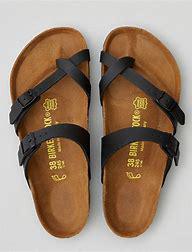
Brand: Birkenstock
Model: 100